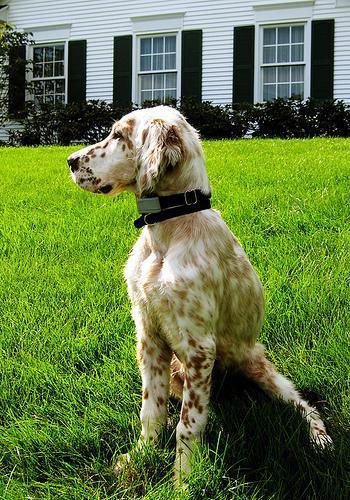
english setter